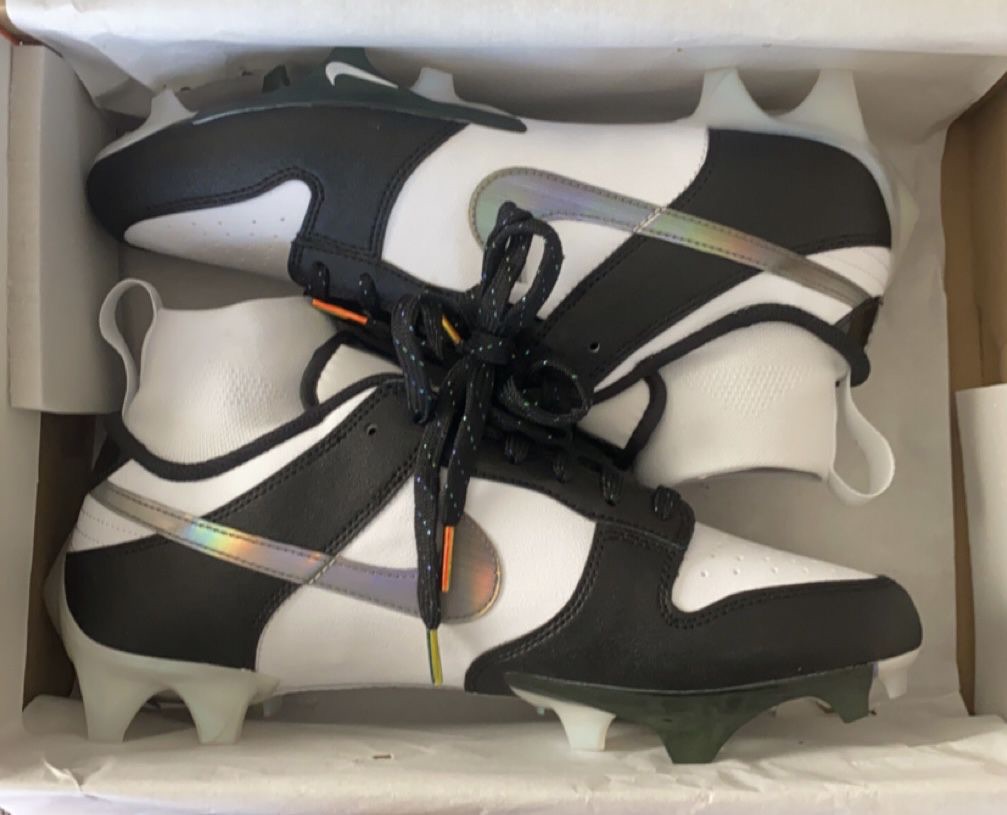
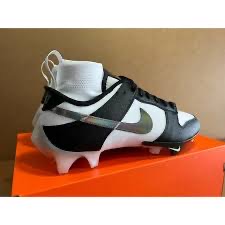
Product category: misc
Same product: yes